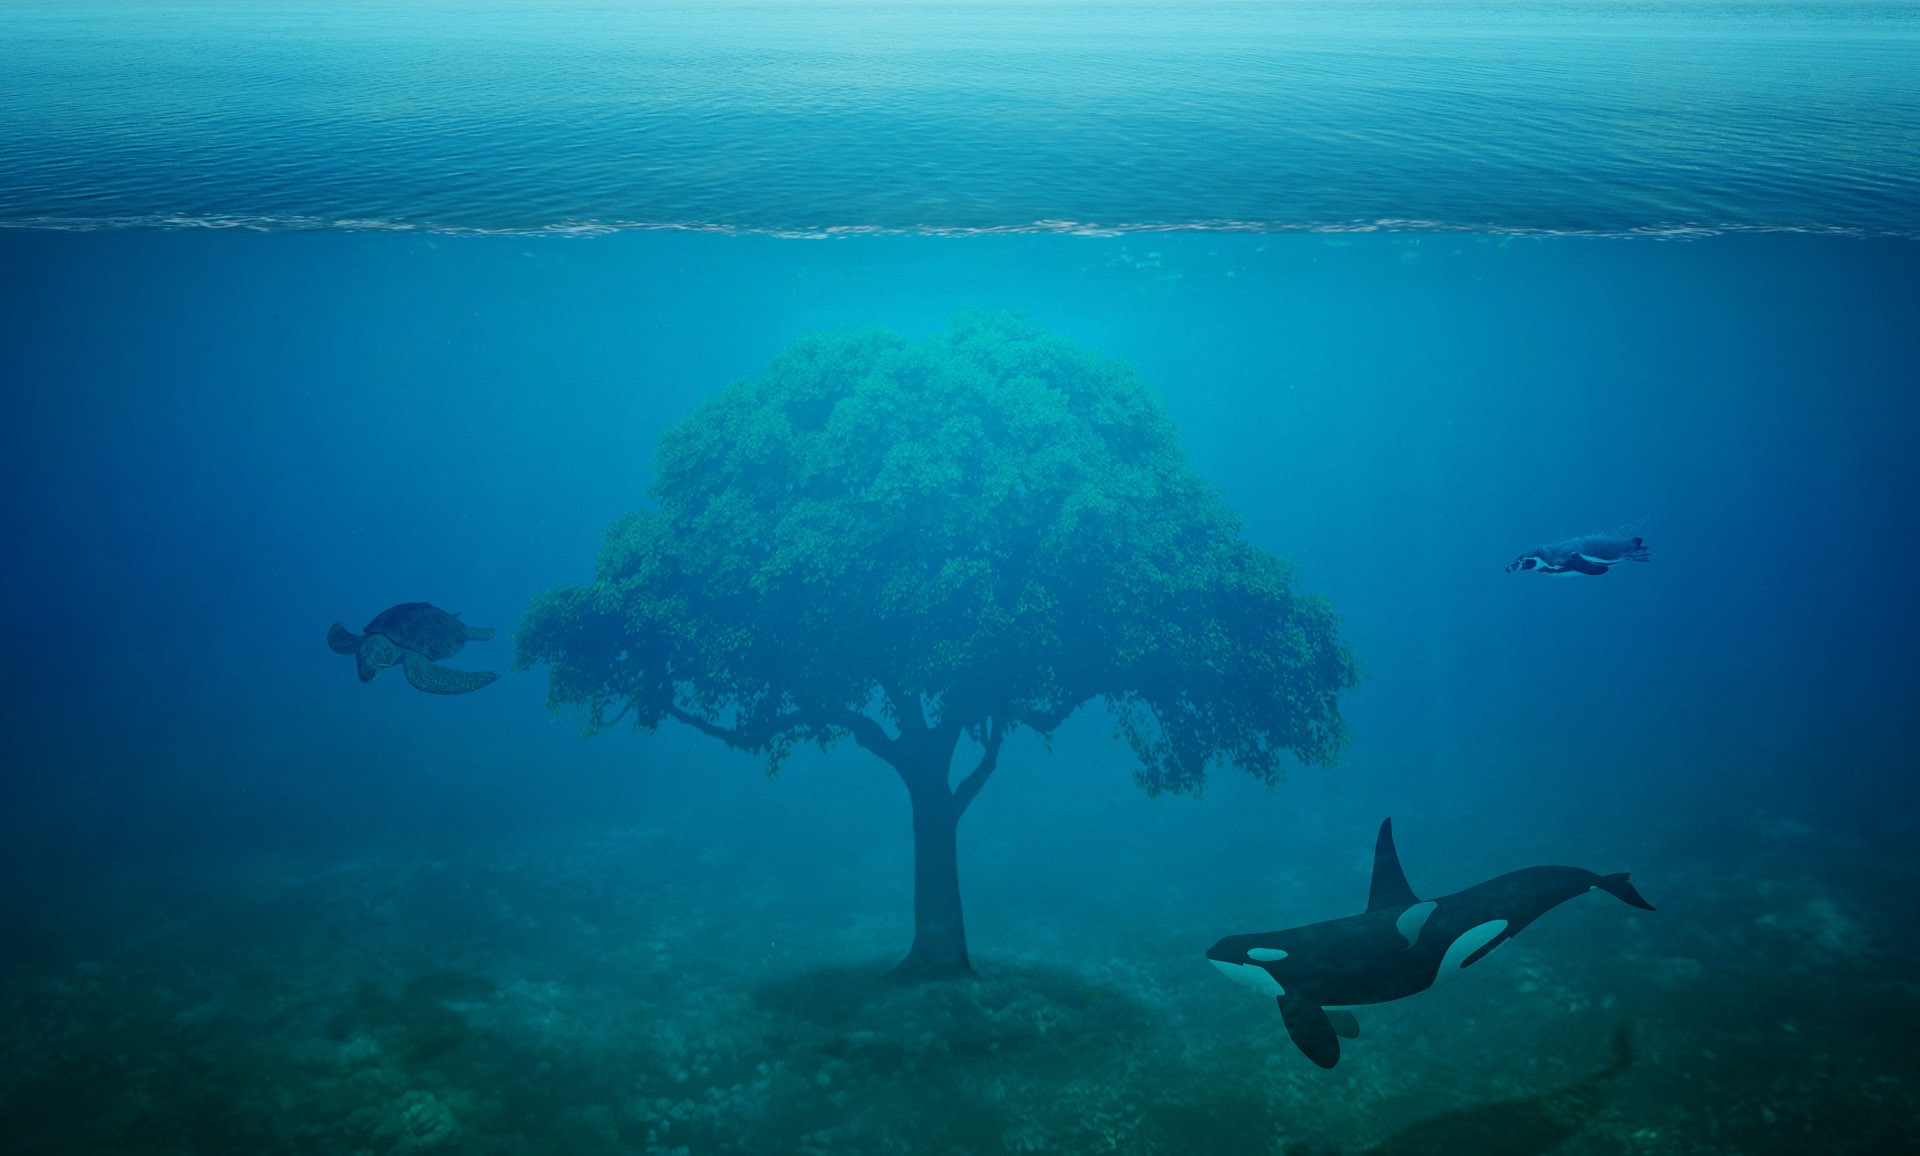
sea, tree, water, ocean, diving, underwater, paradise, tropical, biology, turtle, sea turtle, penguin, coral reef, reef, freediving, relaxation, background, sports, photoshop, fantasy, magical, orca, water sport, scuba diving, killer whale, marine biology, underwater diving